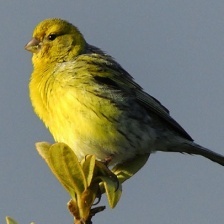
Species: CANARY
Scientific name: SERINUS CANARIA DOMESTICA